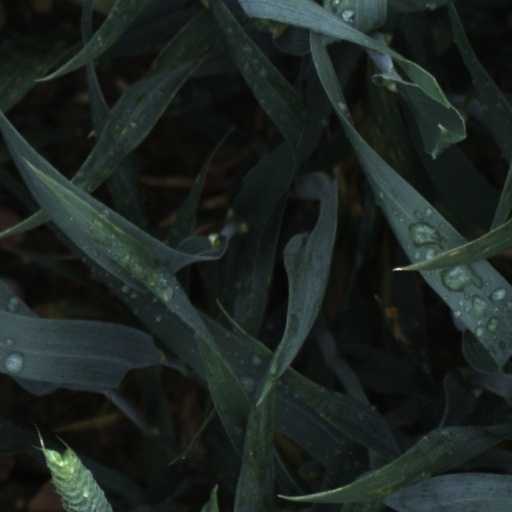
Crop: wheat